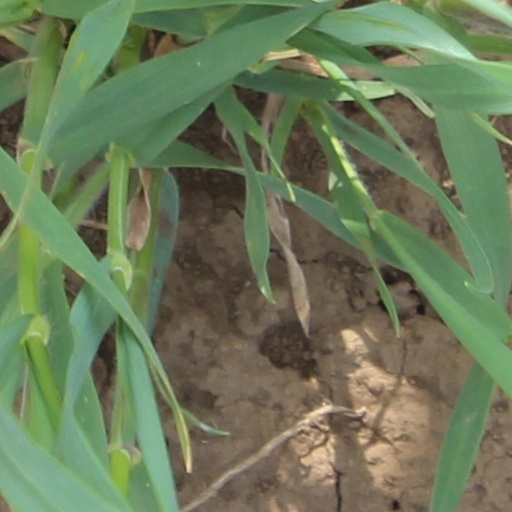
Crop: wheat